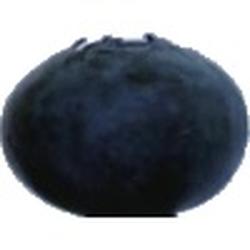
Label: Blueberry